Robert Lowell

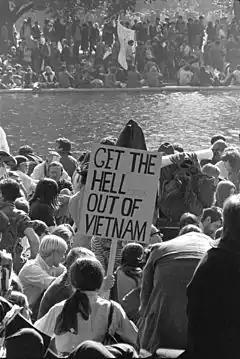
Vietnam War protestors at the March on the Pentagon, 1967

Lowell's letter to the president was his first major political act of protest, but it would not be his last. During the mid to late 1960s, Lowell actively opposed the Vietnam War.